Brooks D. Simpson

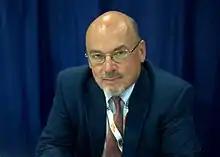
Simpson in 2018

Brooks Donohue Simpson (born August 4, 1957) is an American historian and an ASU Foundation Professor of History at Arizona State University, specializing in American political and military history, especially the American Civil War and Reconstruction eras and the American presidency.